Event camera

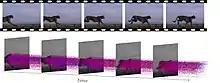
Comparison of the data produced by an event camera and a conventional camera.

An event camera, also known as a neuromorphic camera, silicon retina, or dynamic vision sensor, is an imaging sensor that responds to local changes in brightness. Event cameras do not capture images using a shutter as conventional (frame) cameras do. Instead, each pixel inside an event camera operates independently and asynchronously, reporting changes in brightness as they occur, and staying silent otherwise.